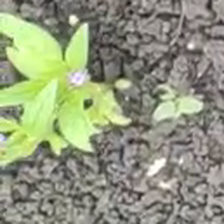
Weed species: Lamber_Quarter_plant(Chenopodium )